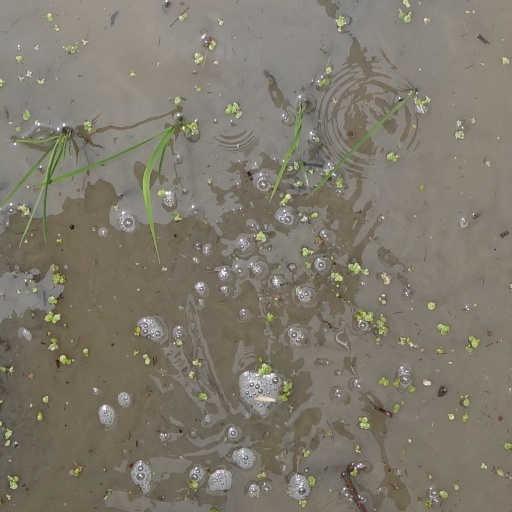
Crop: rice